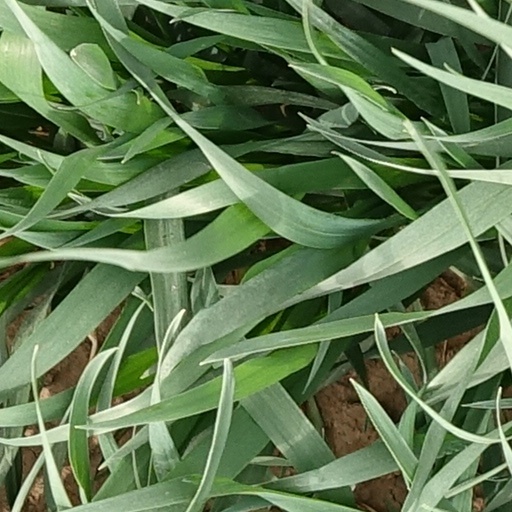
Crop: wheat